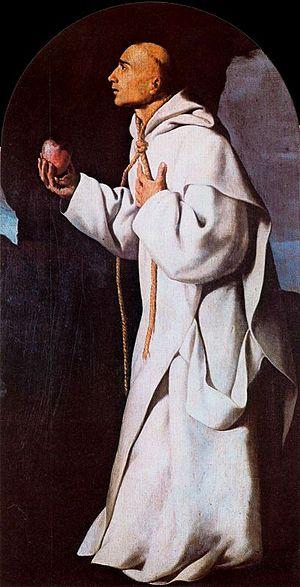
Jean Houghton, né vers 1486 et mort le 4 mai 1535 à Londres, est un prêtre, ermite et martyr catholique anglais, exécuté pour avoir refusé de reconnaître le roi Henri VIII comme chef suprême de l'Église d'Angleterre. Membre des quarante martyrs d'Angleterre et du pays de Galles, il est béatifié en 1886 par le pape Léon XIII, puis canonisé en 1970 par le pape Paul VI.
Francisco de Zurbarán est un peintre du Siècle d'or espagnol. Contemporain et ami de Diego Vélasquez, Zurbarán se distingue dans les peintures religieuses — où son art révèle une grande force visuelle et un profond mysticisme — et il devient un artiste emblématique de la Contre-Réforme. D'abord très marqué par Le Caravage, son style austère et sombre évolue pour se rapprocher des maîtres maniéristes italiens. Ses représentations s'éloignent du réalisme de Vélasquez et ses compositions s'éclaircissent dans des tons plus acides.
Cette liste concerne les saints et les bienheureux, reconnus comme tels par l'Église catholique, ayant vécu au XVIᵉ siècle.